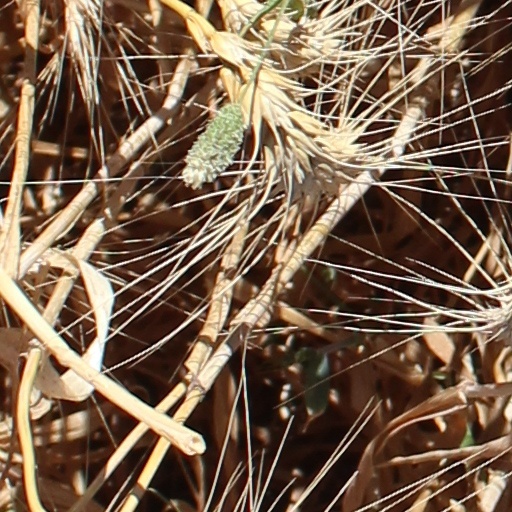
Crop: wheat